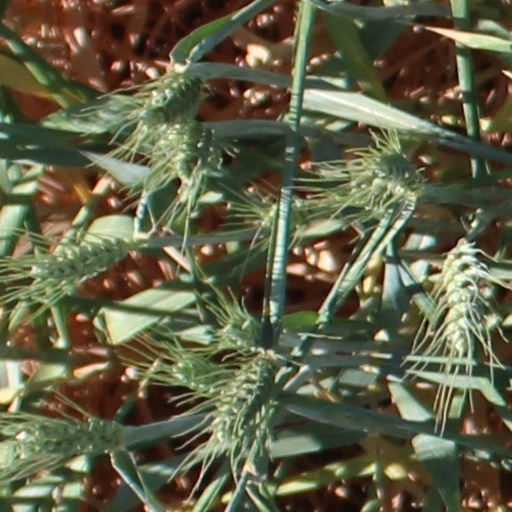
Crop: wheat